US-Ireland Alliance

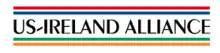

US-Ireland Alliance is a non-partisan and non-profit organization focused on strengthening the ties between the United States, Ireland, and Northern Ireland.